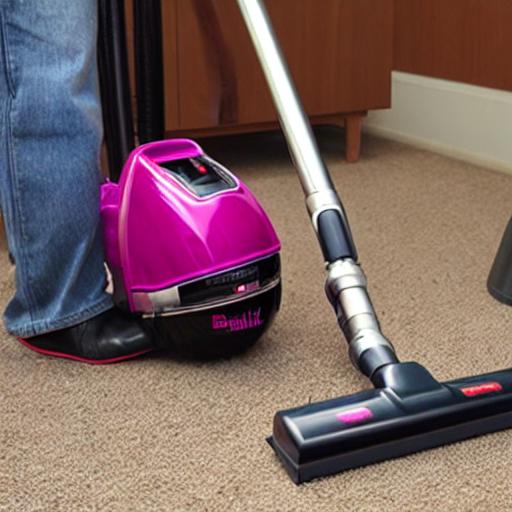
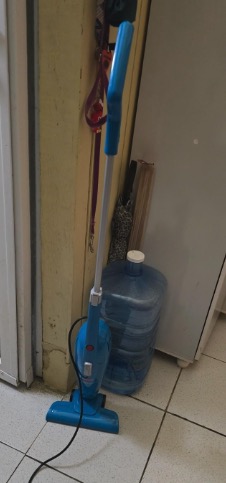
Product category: items_vacuum
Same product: no